Kōwa Station

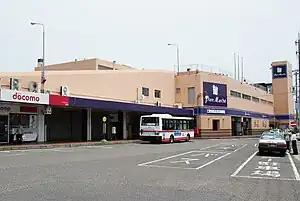
Kōwa Station building in July 2009

is a train station in the town of Mihama, Chita District, Aichi Prefecture, Japan, operated by Meitetsu.